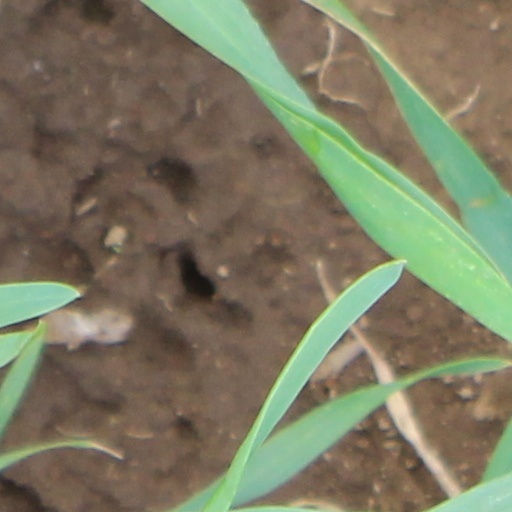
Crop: wheat